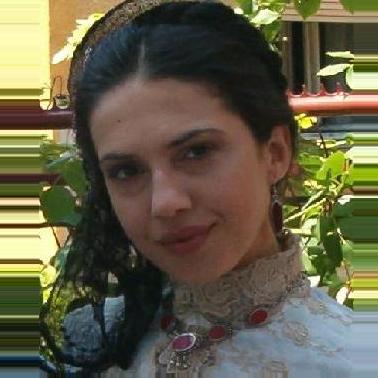
Age: 32